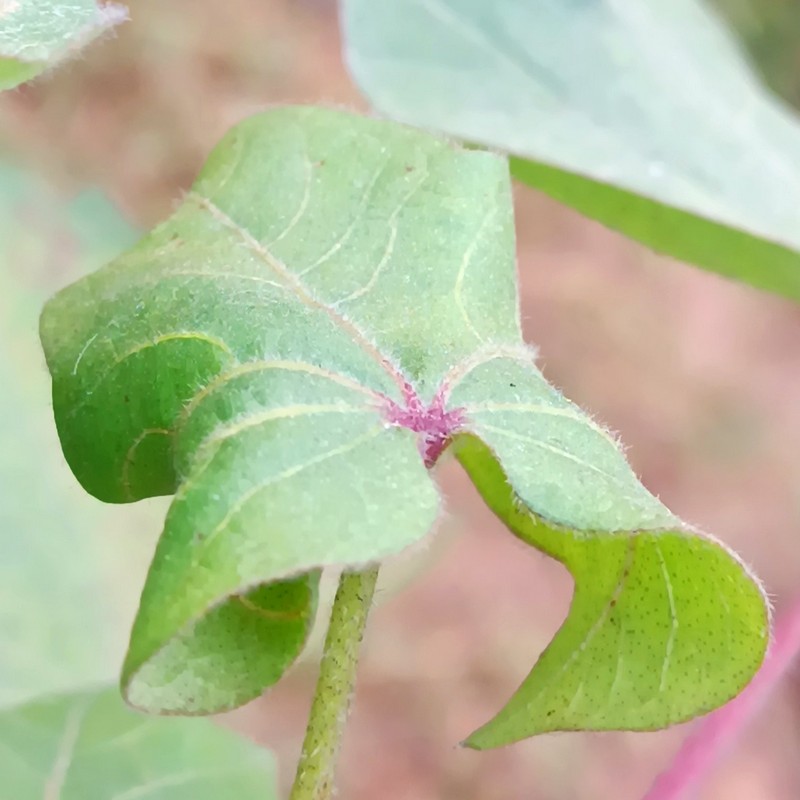
Label: Curl Virus